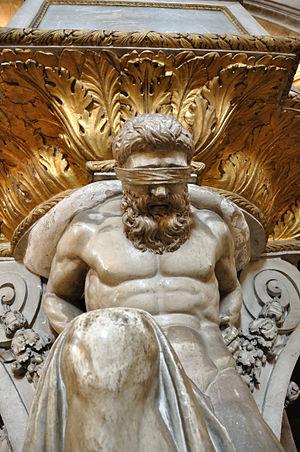
Détail de la chaire de la cathédrale de Rodez.
La cathédrale Notre-Dame de Rodez, construite entre le XIIIᵉ et XVIᵉ siècles, est une cathédrale catholique située à Rodez dans le département de l'Aveyron. C'est la cathédrale du diocèse de Rodez et Vabres.